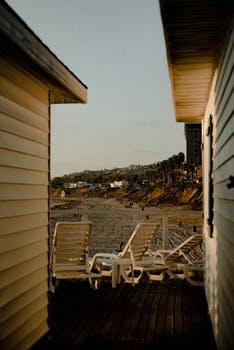
Label: No Watermark